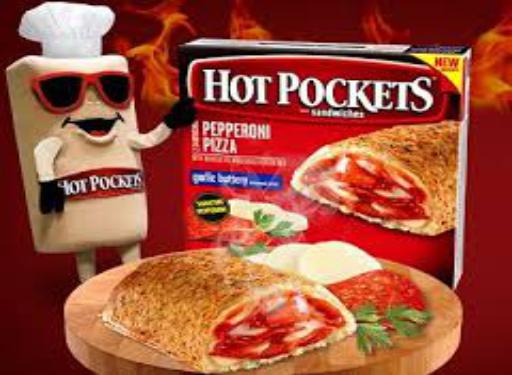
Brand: Hot Pockets
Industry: Food